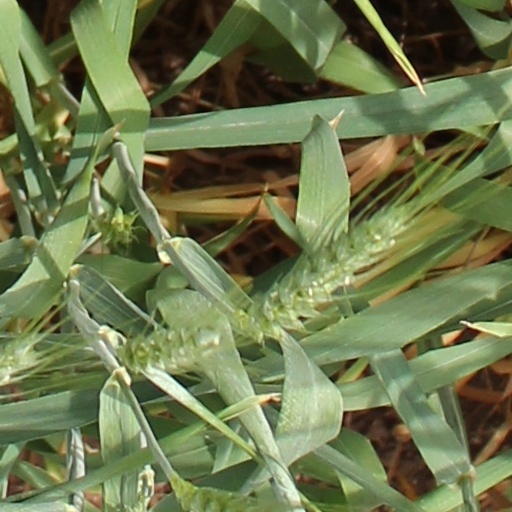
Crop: wheat